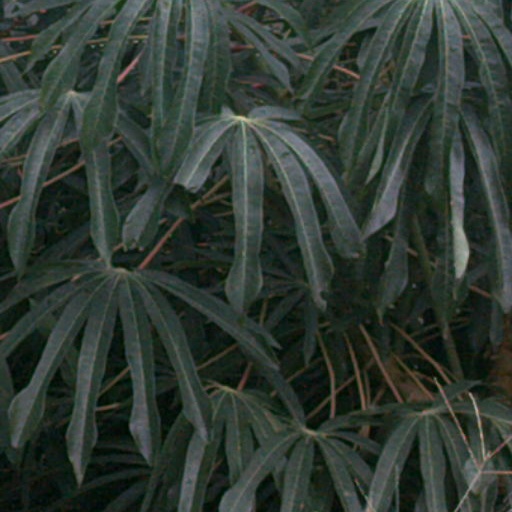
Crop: cassava